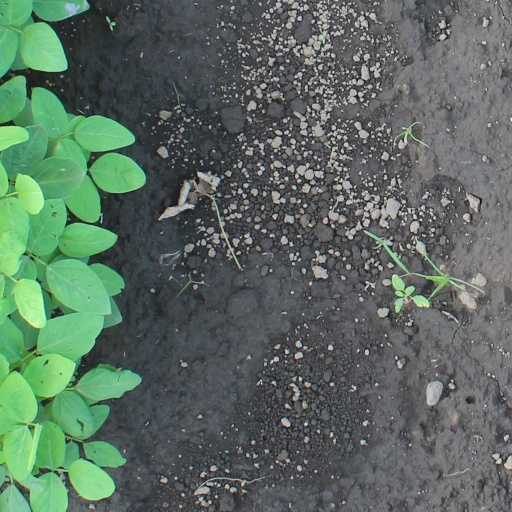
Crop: soybean